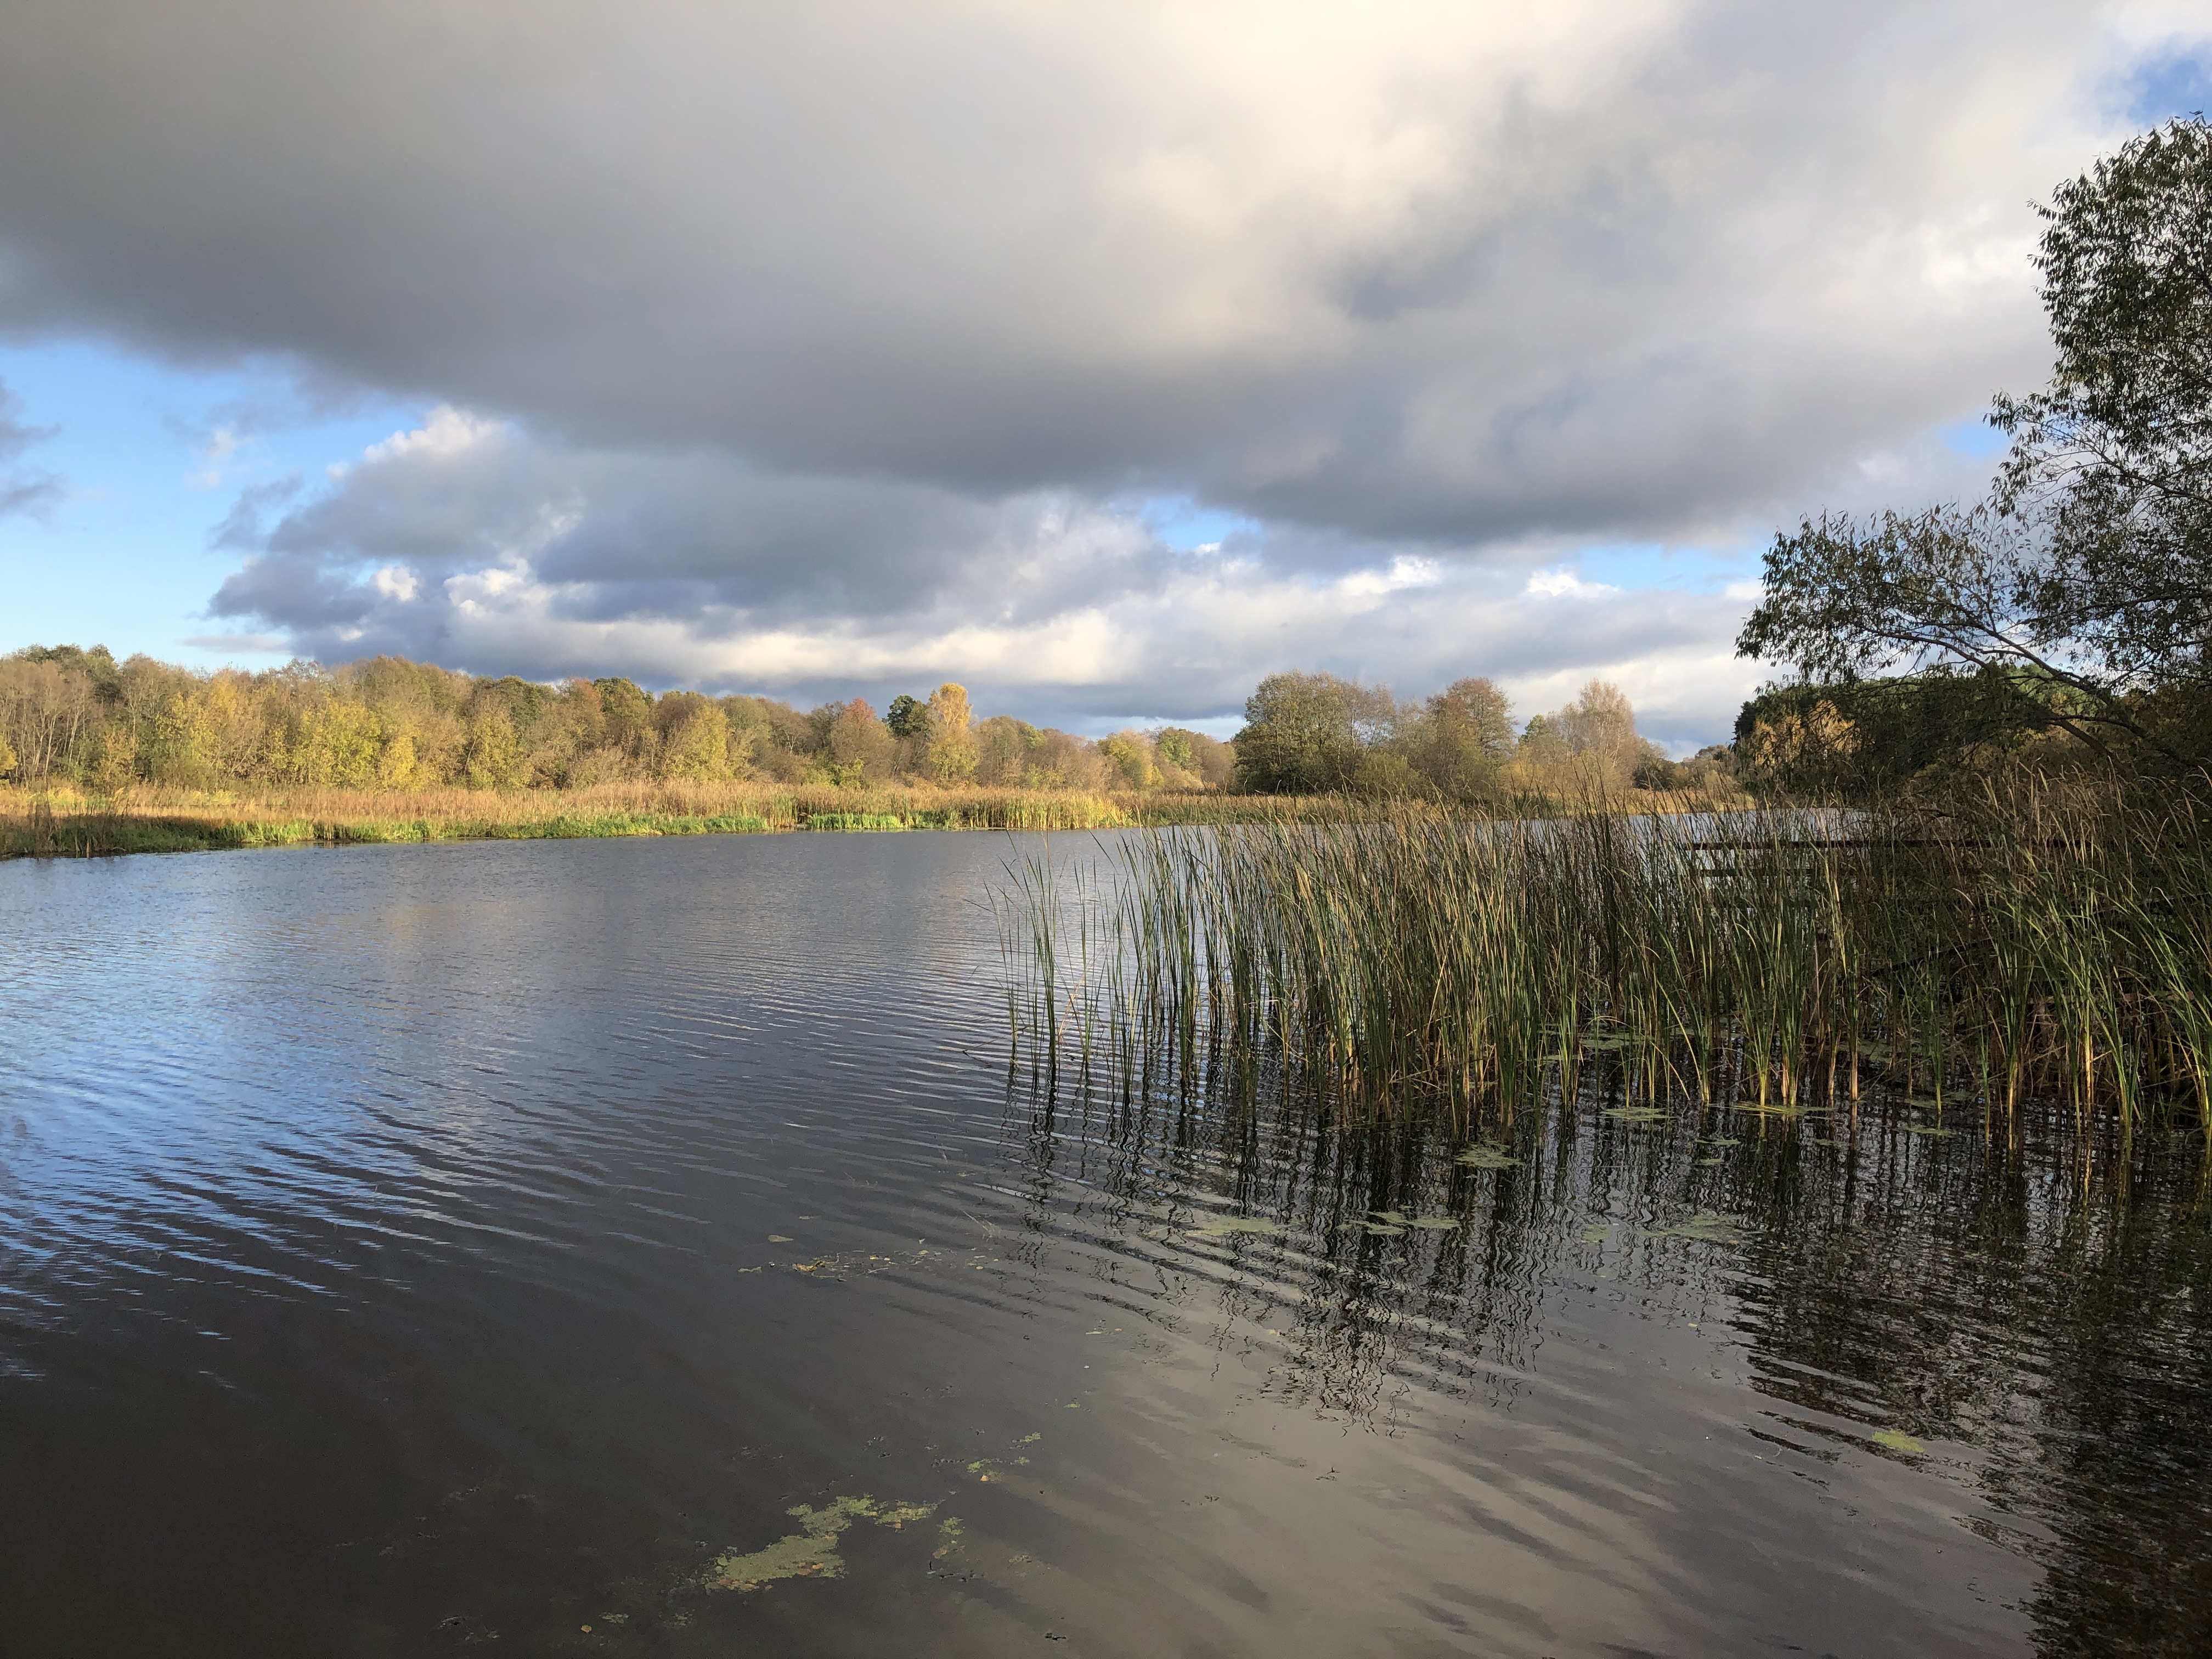
tree, cloud, water, sky, plant, natural landscape, branch, lake, sunlight, lacustrine plain, landscape, horizon, grass, cumulus, forest, wood, shore, wetland, fluvial landforms of streams, tidal marsh, wildlife, riparian zone, grassland, Freshwater marsh, marsh, channel, lake district, reservoir, tarn, meteorological phenomenon, winter, evening, hill, riparian forest, ocean, bog, floodplain, pond, loch, fen, reflection, inlet, sound, salt marsh, bayou, sea, autumn, swamp, woodland, coast